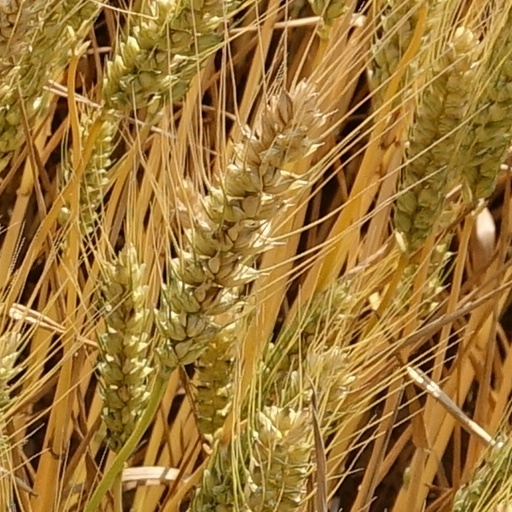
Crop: wheat